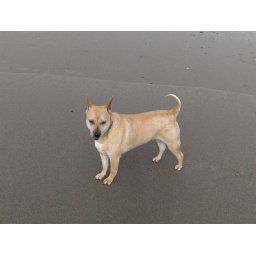
Molly enjoying running around on the beach in Lincoln city, Oregon.